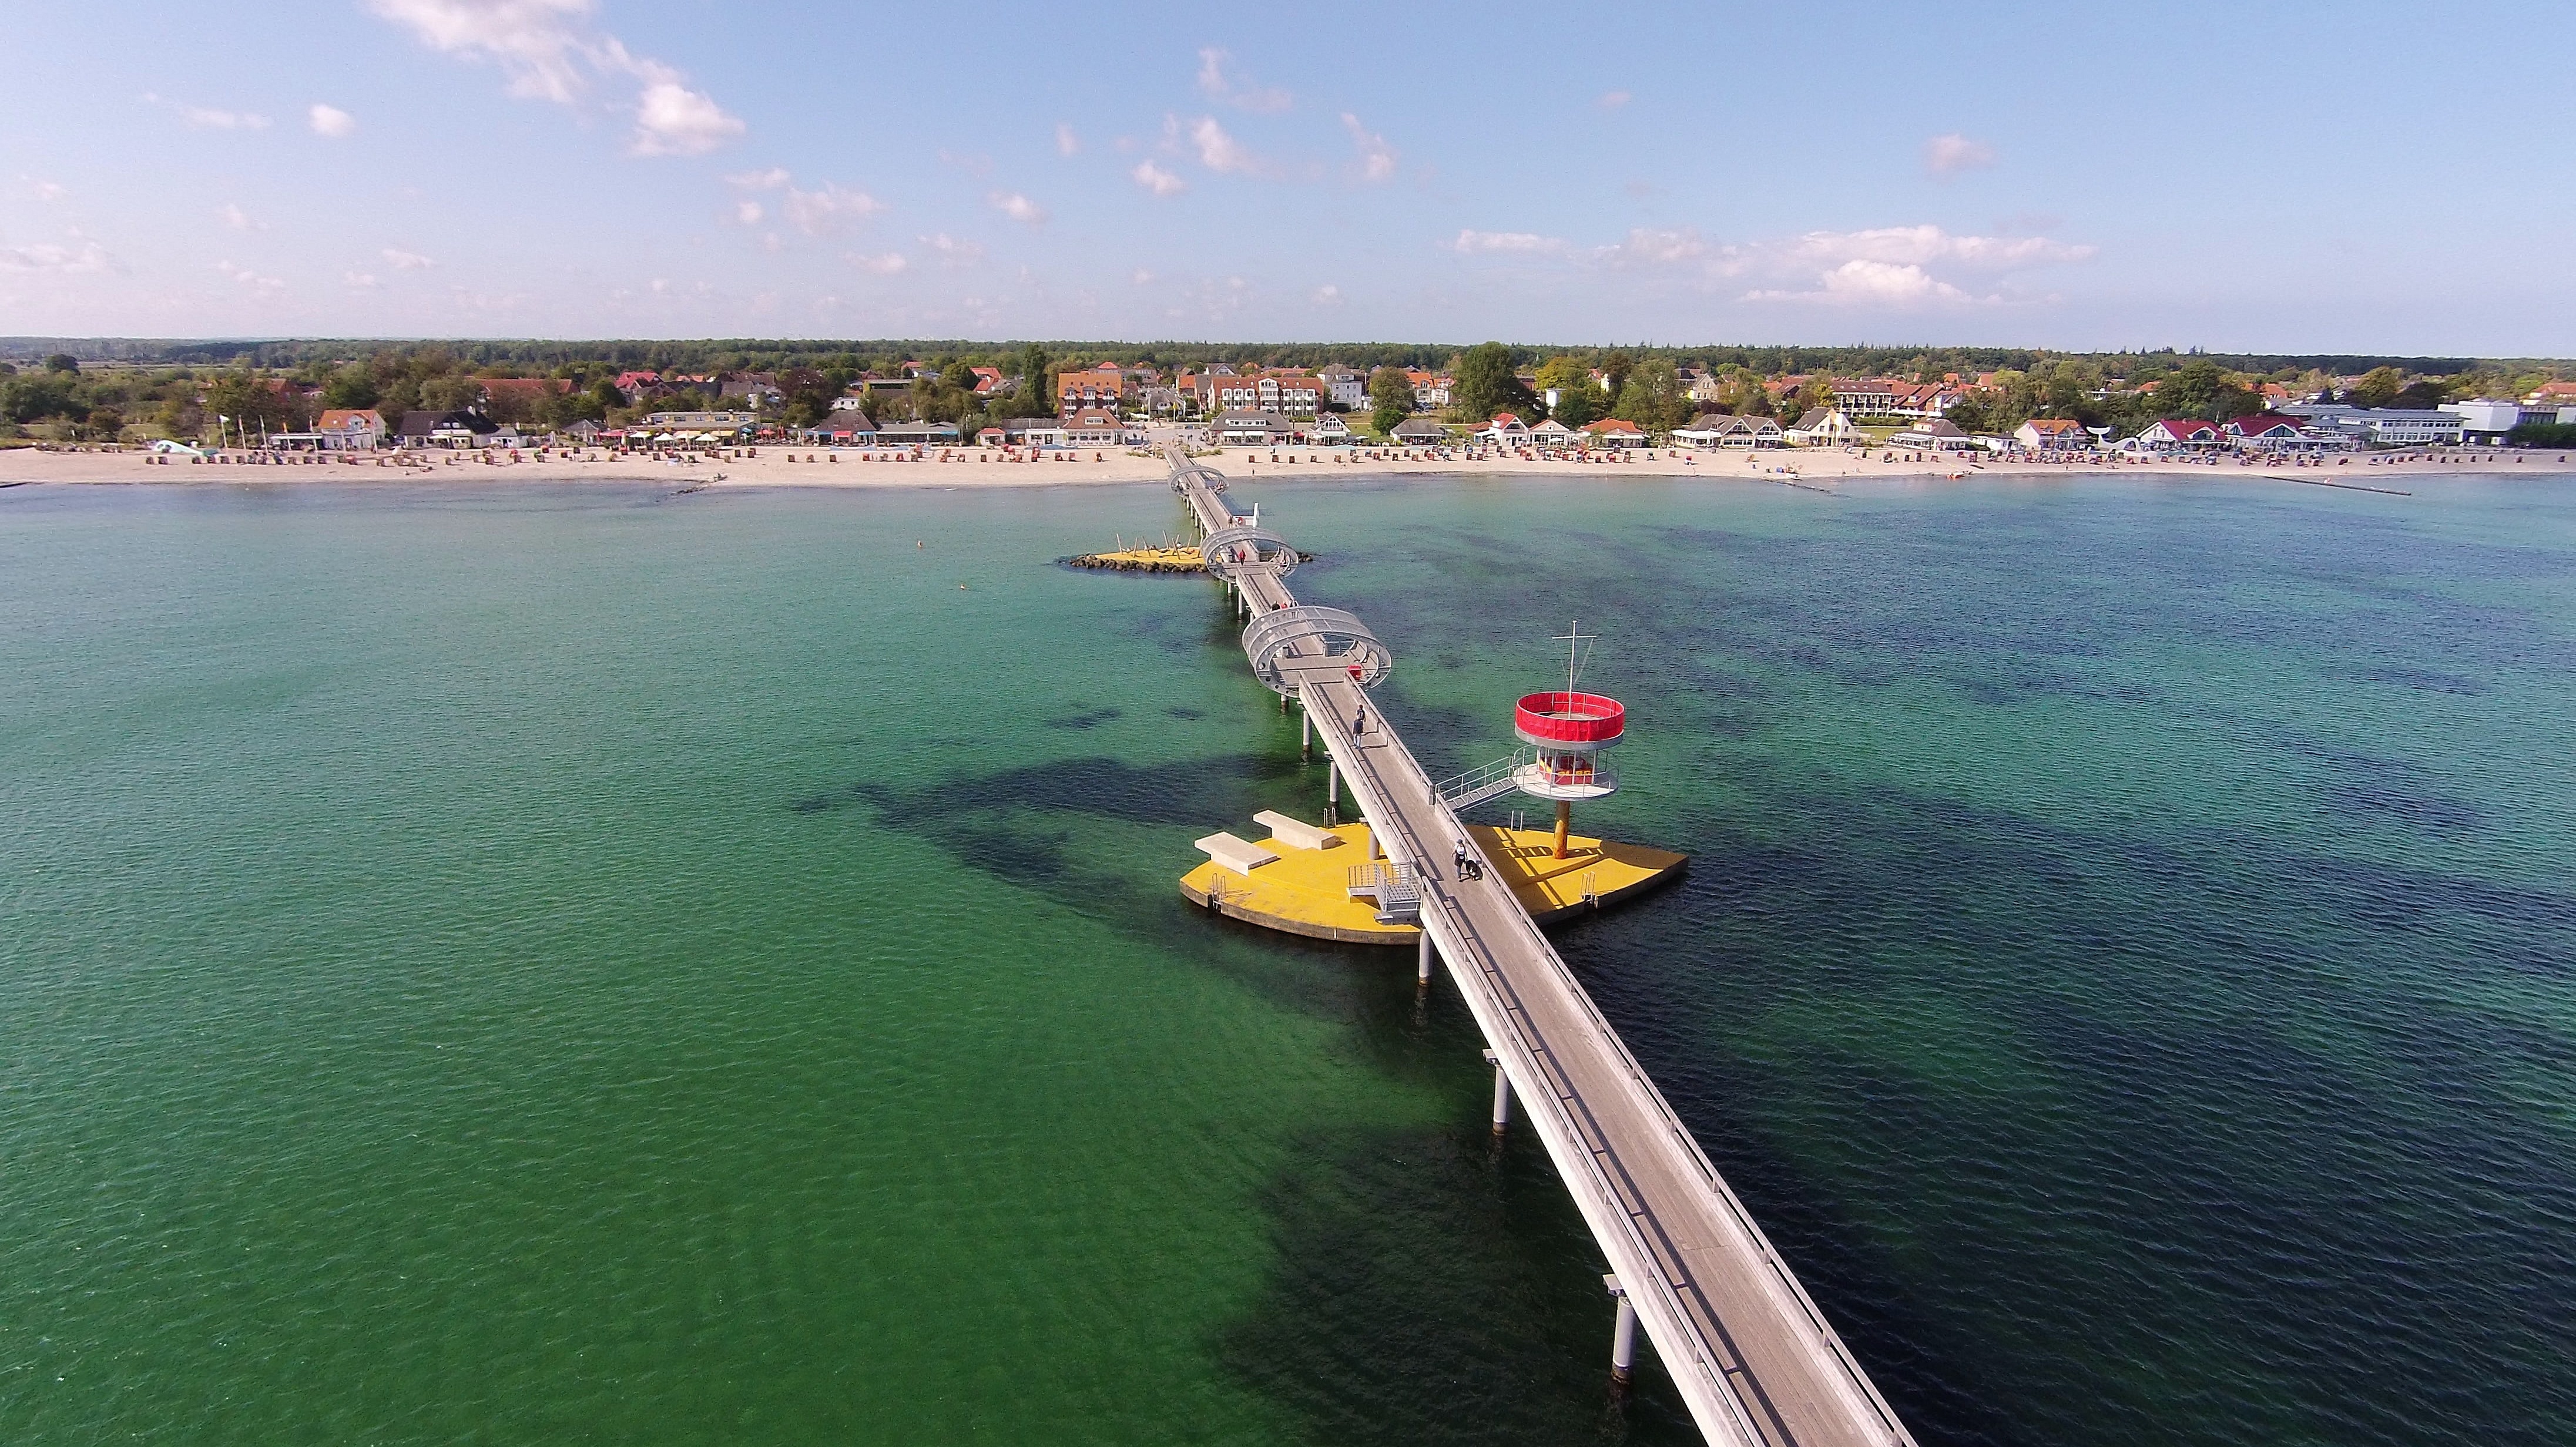
beach, sea, coast, shore, vehicle, bay, reservoir, terrain, boating, cape, baltic sea, sea bridge, kellenhusen, luftbildaufnahme